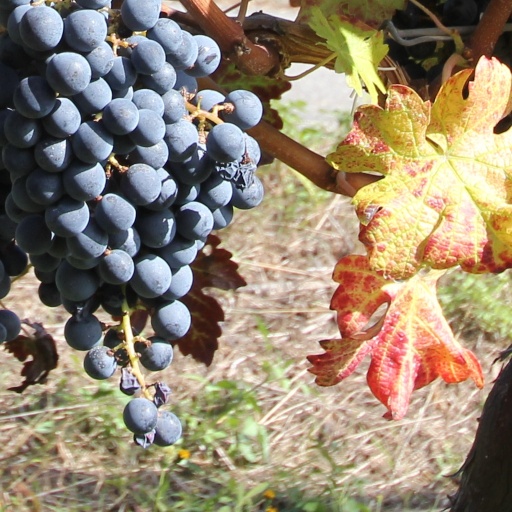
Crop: grape